Calvary Episcopal Church (Cumberland Furnace, Tennessee)

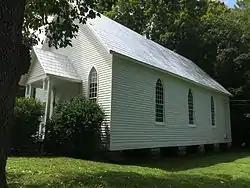

The Calvary Episcopal Church (formerly St. James Episcopal Church) is a historic Episcopal church located off Tennessee State Route 48 in Cumberland Furnace, Tennessee.